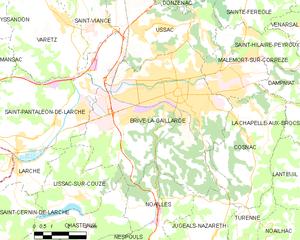
Brive-la-Gaillarde
Kort over kommunen
Kort over kommunen
Brive-la-Gaillarde er en stor fransk provinsby. Den er beliggende i departementet Corrèze.